FS Class 690 II

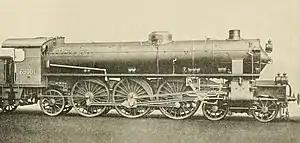
FS locomotive 69001 (later 690.001)

The Ferrovie dello Stato Italiane (FS; Italian State Railways) Class 690 (Italian: "Gruppo 690") was a 4-6-2 'Pacific' steam locomotive for express trains.